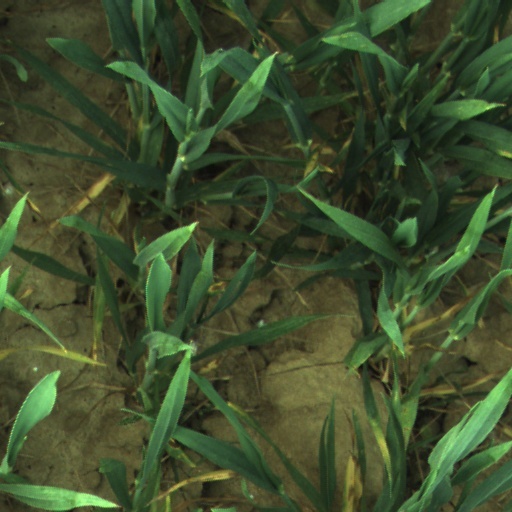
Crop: wheat